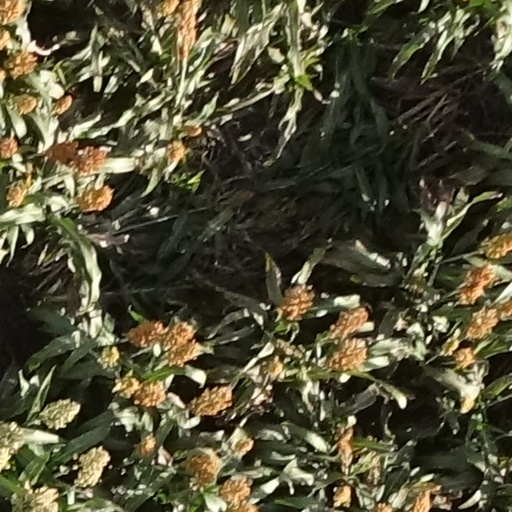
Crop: sorghum